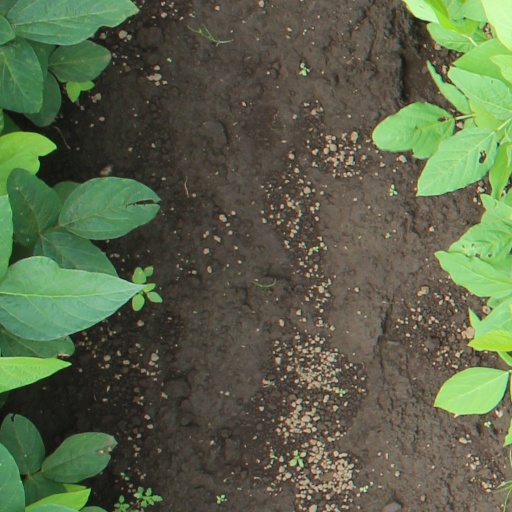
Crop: soybean